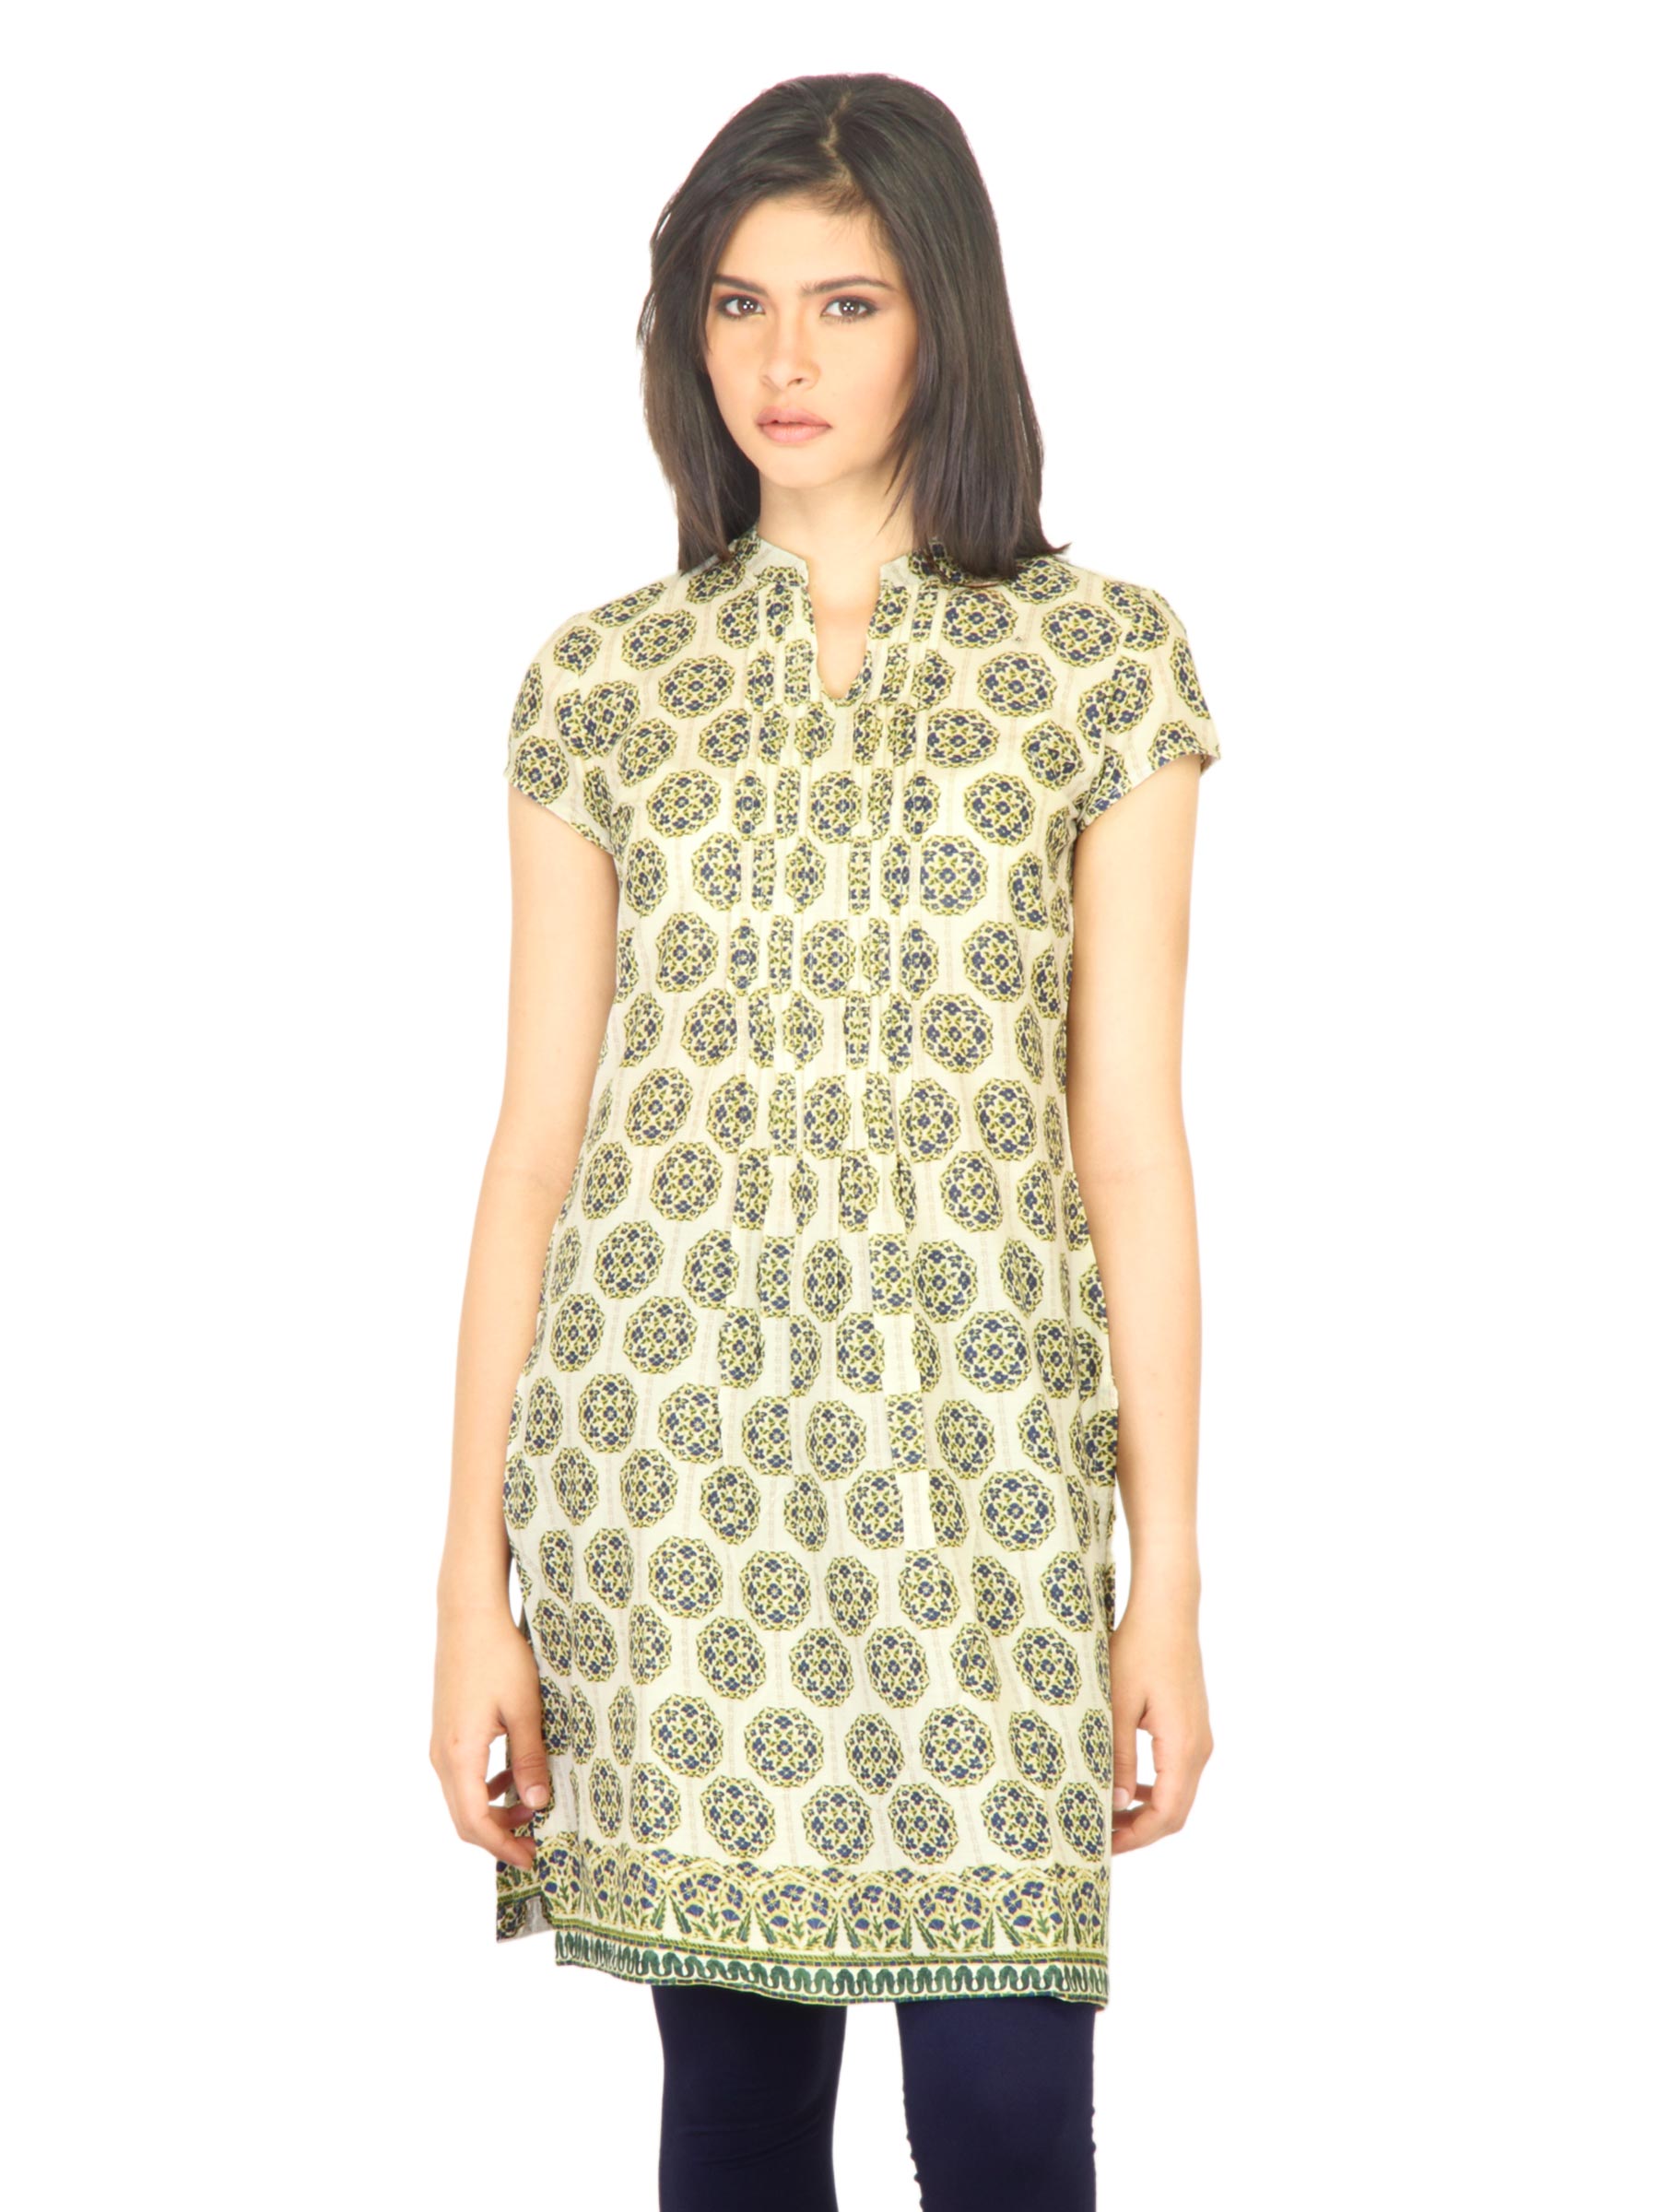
W Women Gathered Design Off White Kurta
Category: Apparel / Topwear / Kurtas
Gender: Women
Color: Off White
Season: Fall 2011
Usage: Ethnic